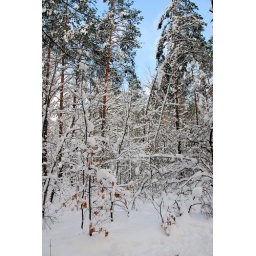
Snow looks so pretty when there are no cars around to dirty it.